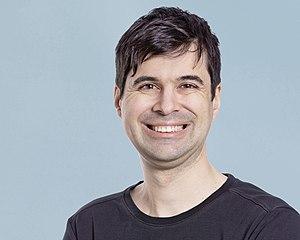
Samuel Bendahan, conseiller national socialiste (VD)